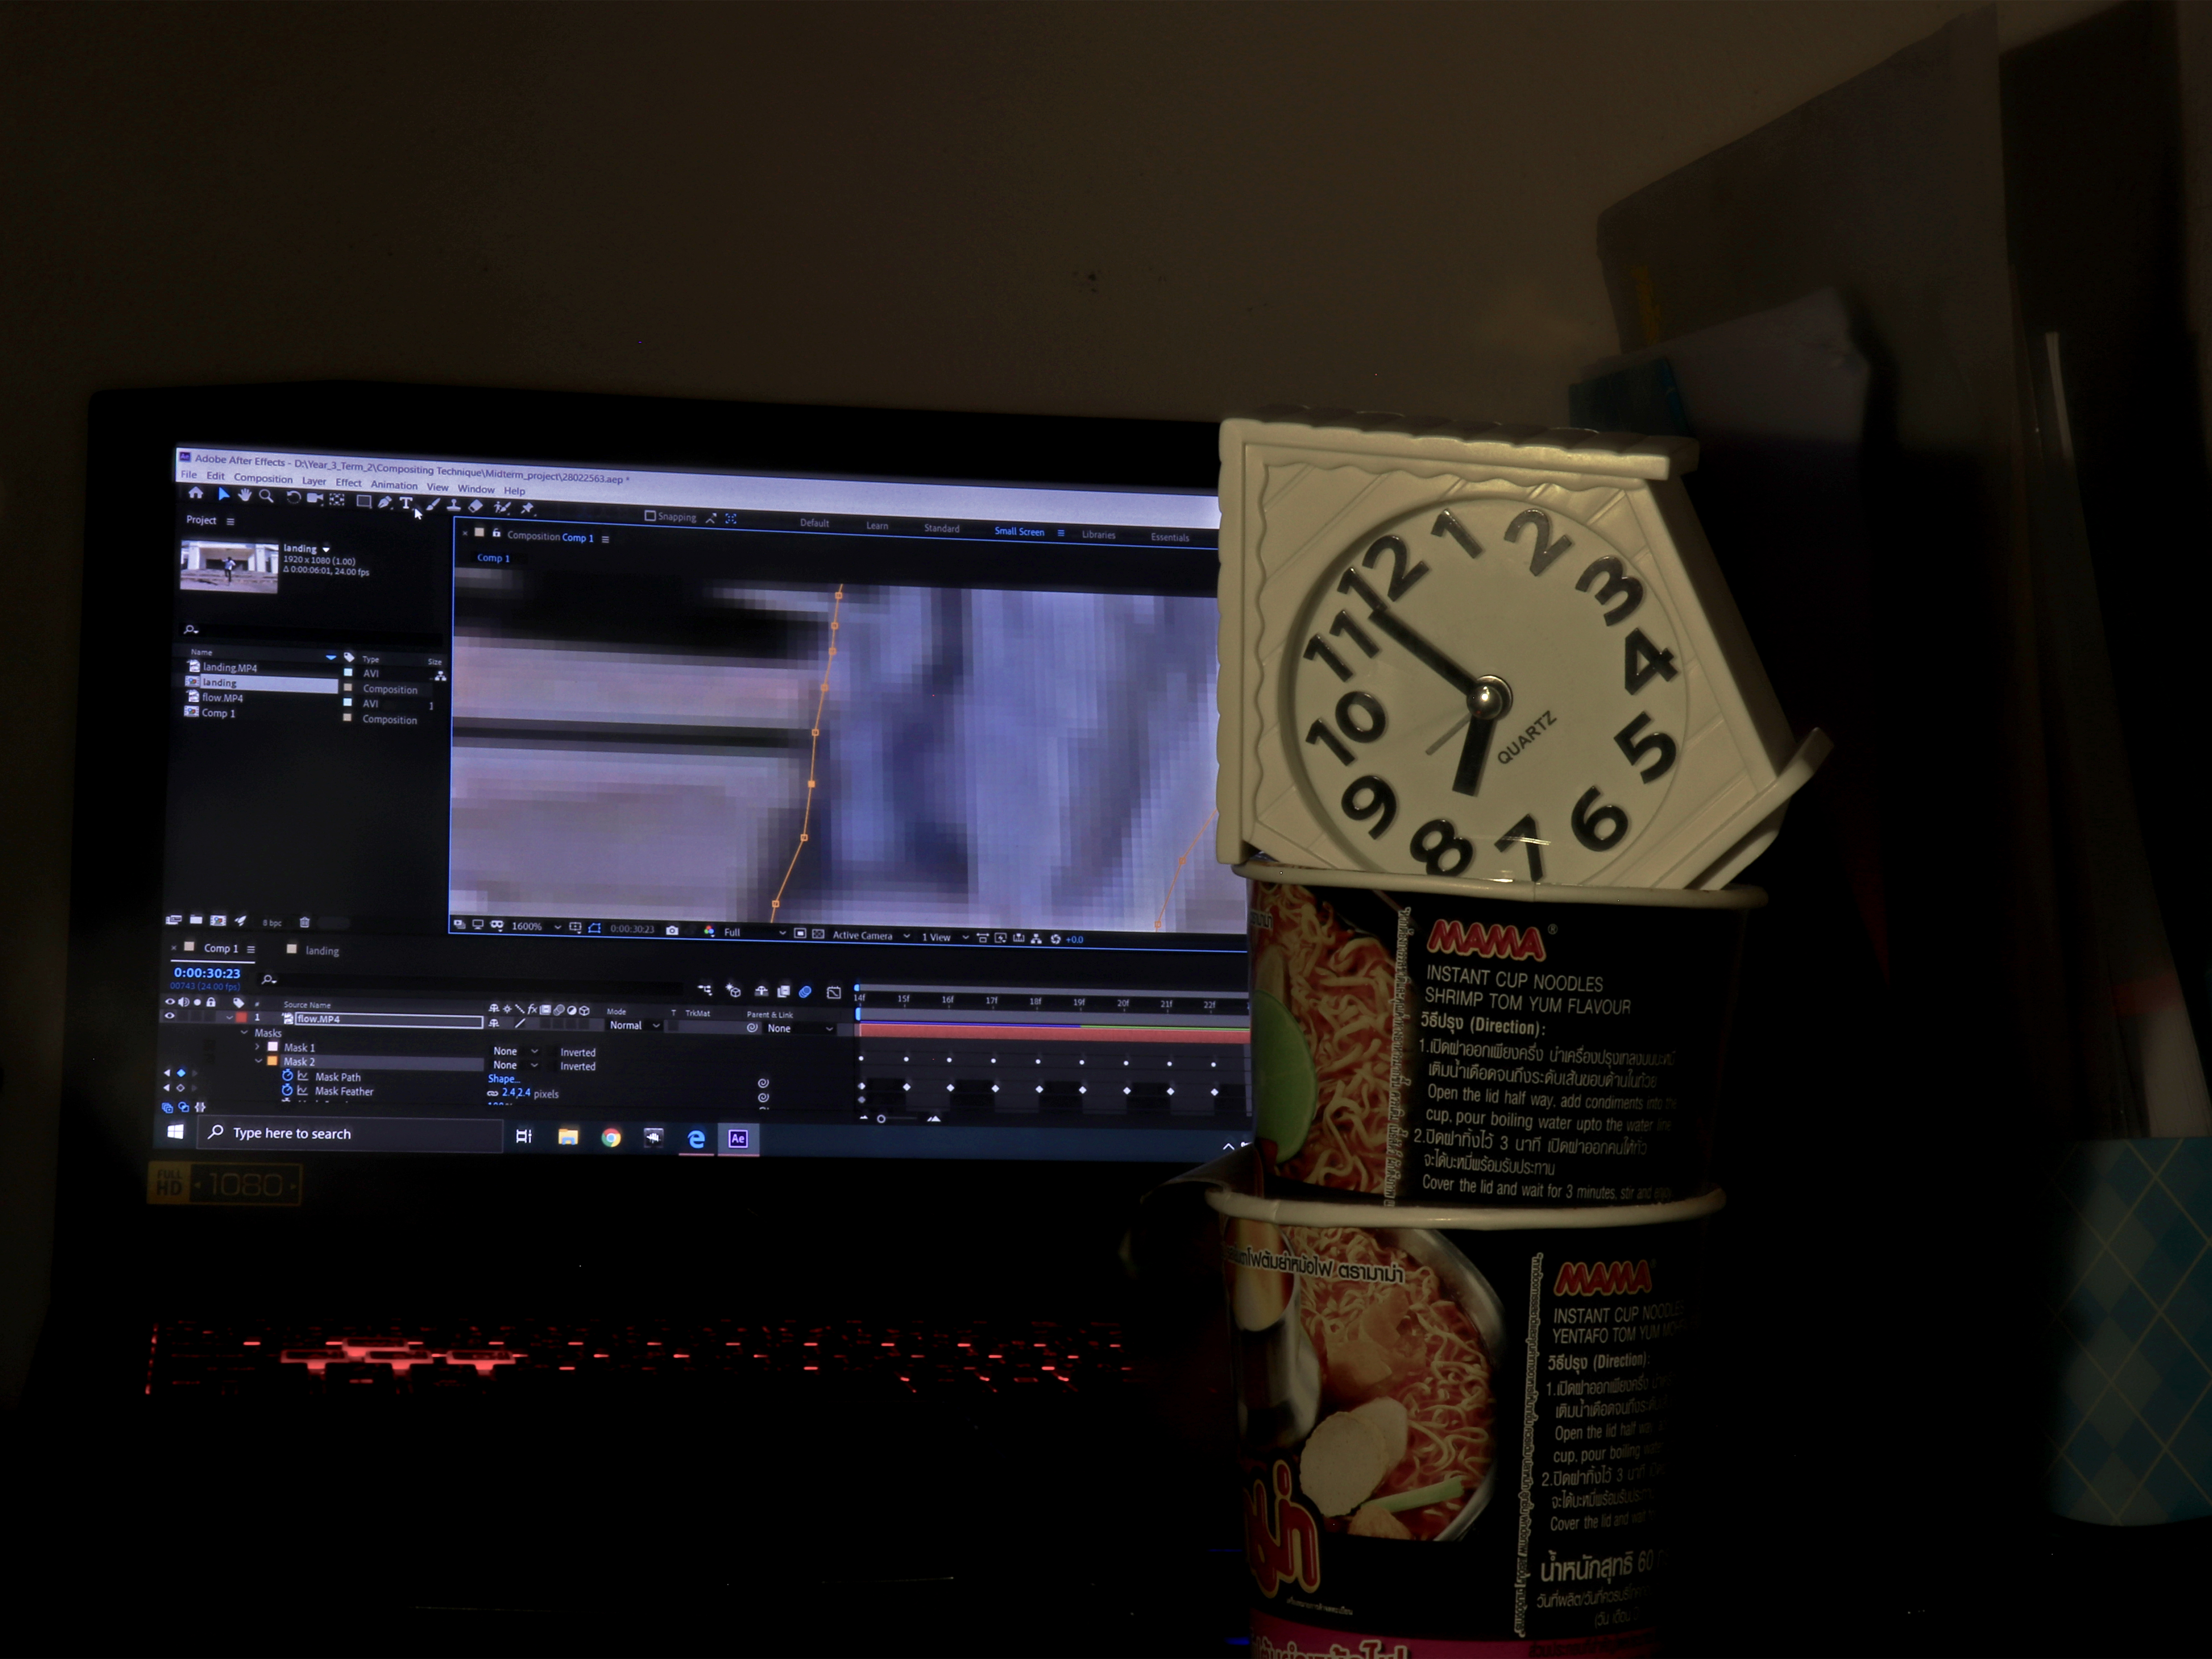
clock, electronics, text, technology, electronic device, display device, font, room, multimedia, screen, media